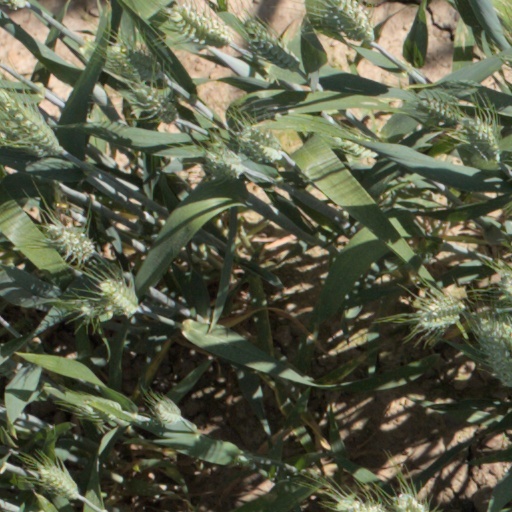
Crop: wheat